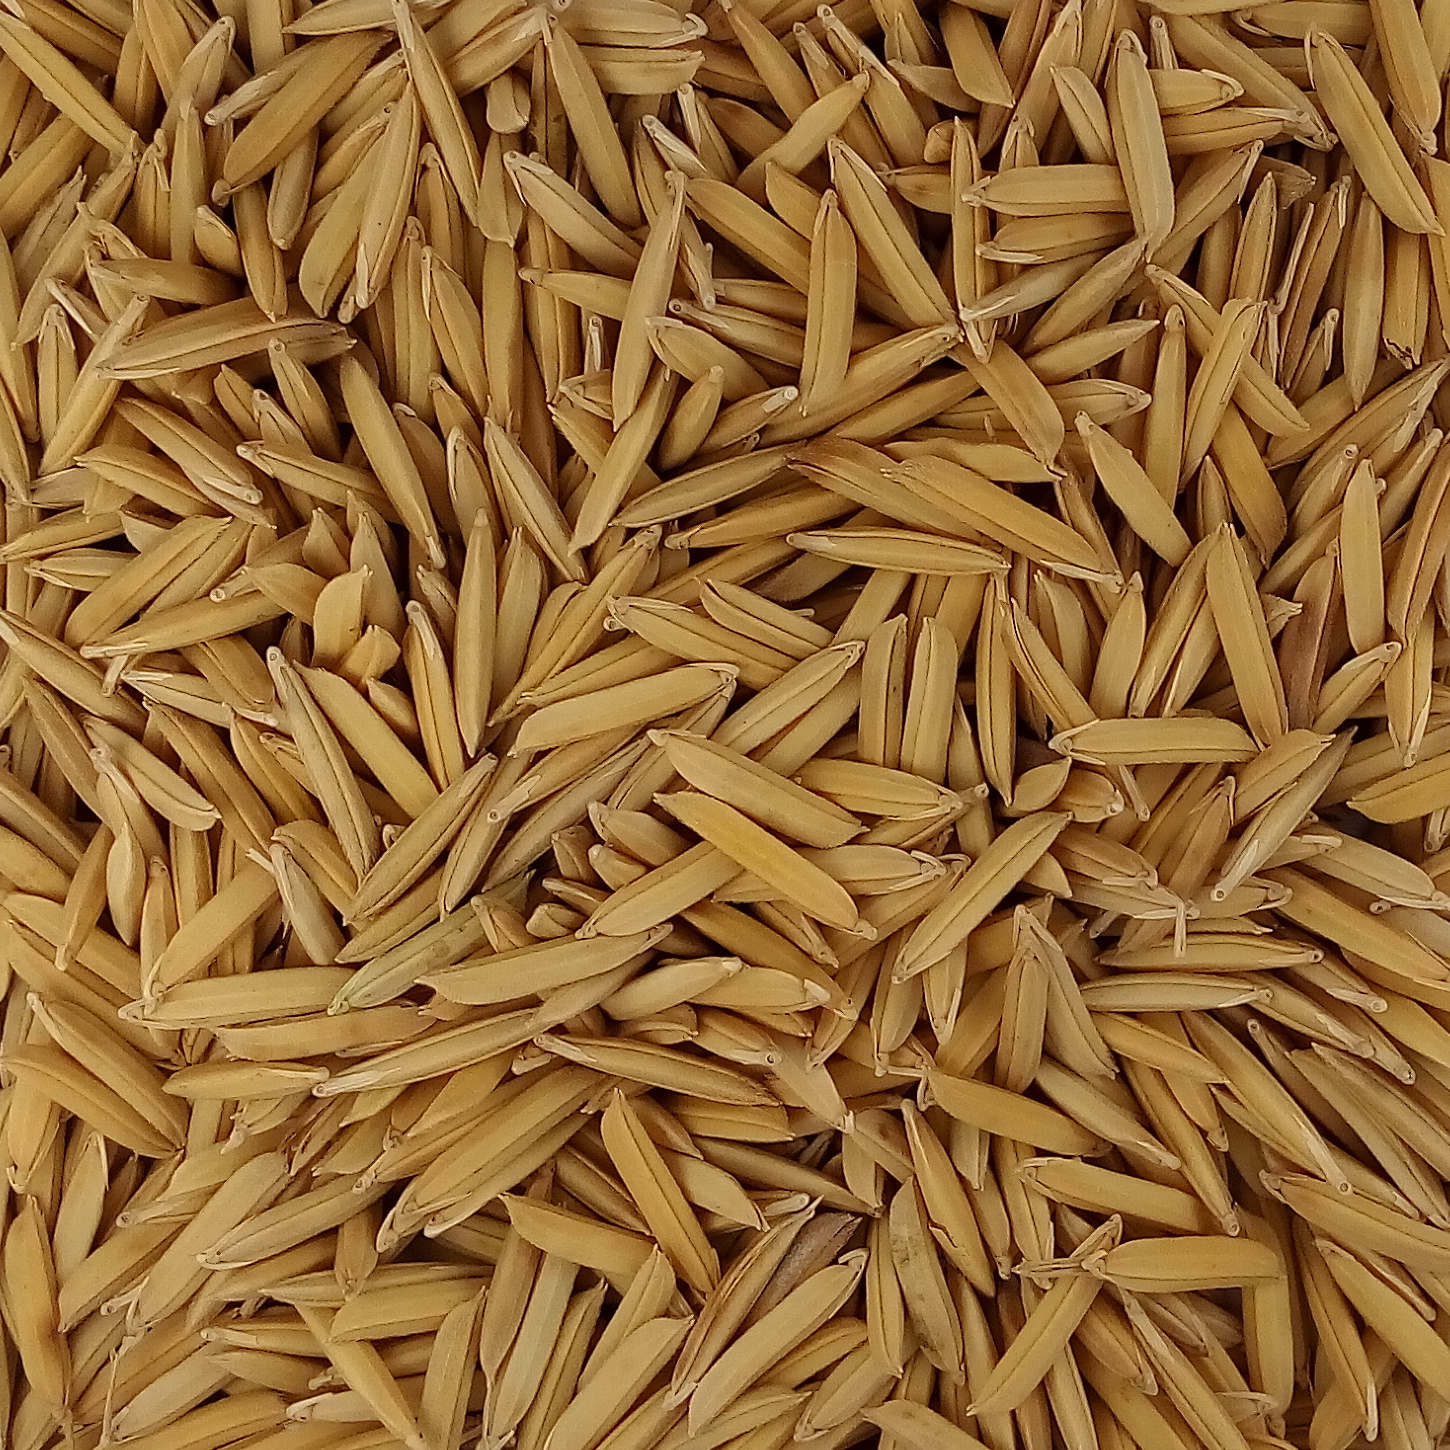
Rice seed variety: 1509